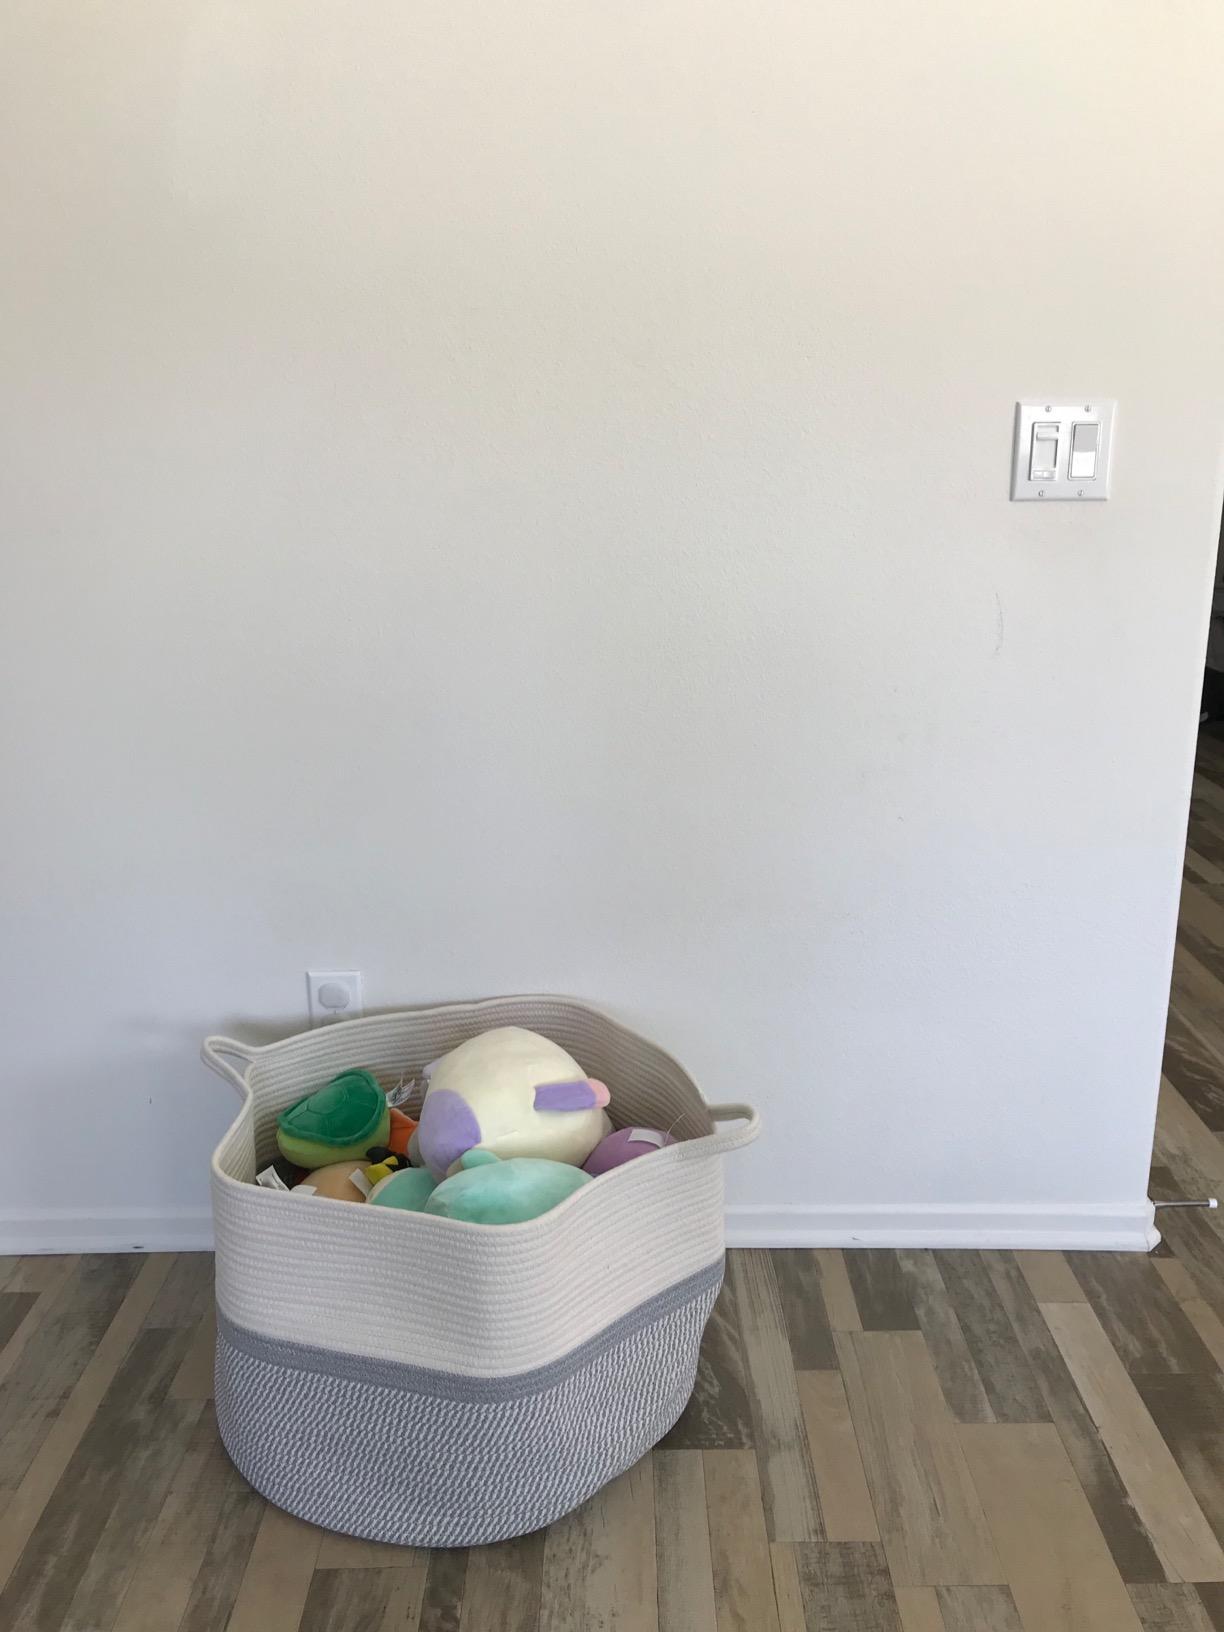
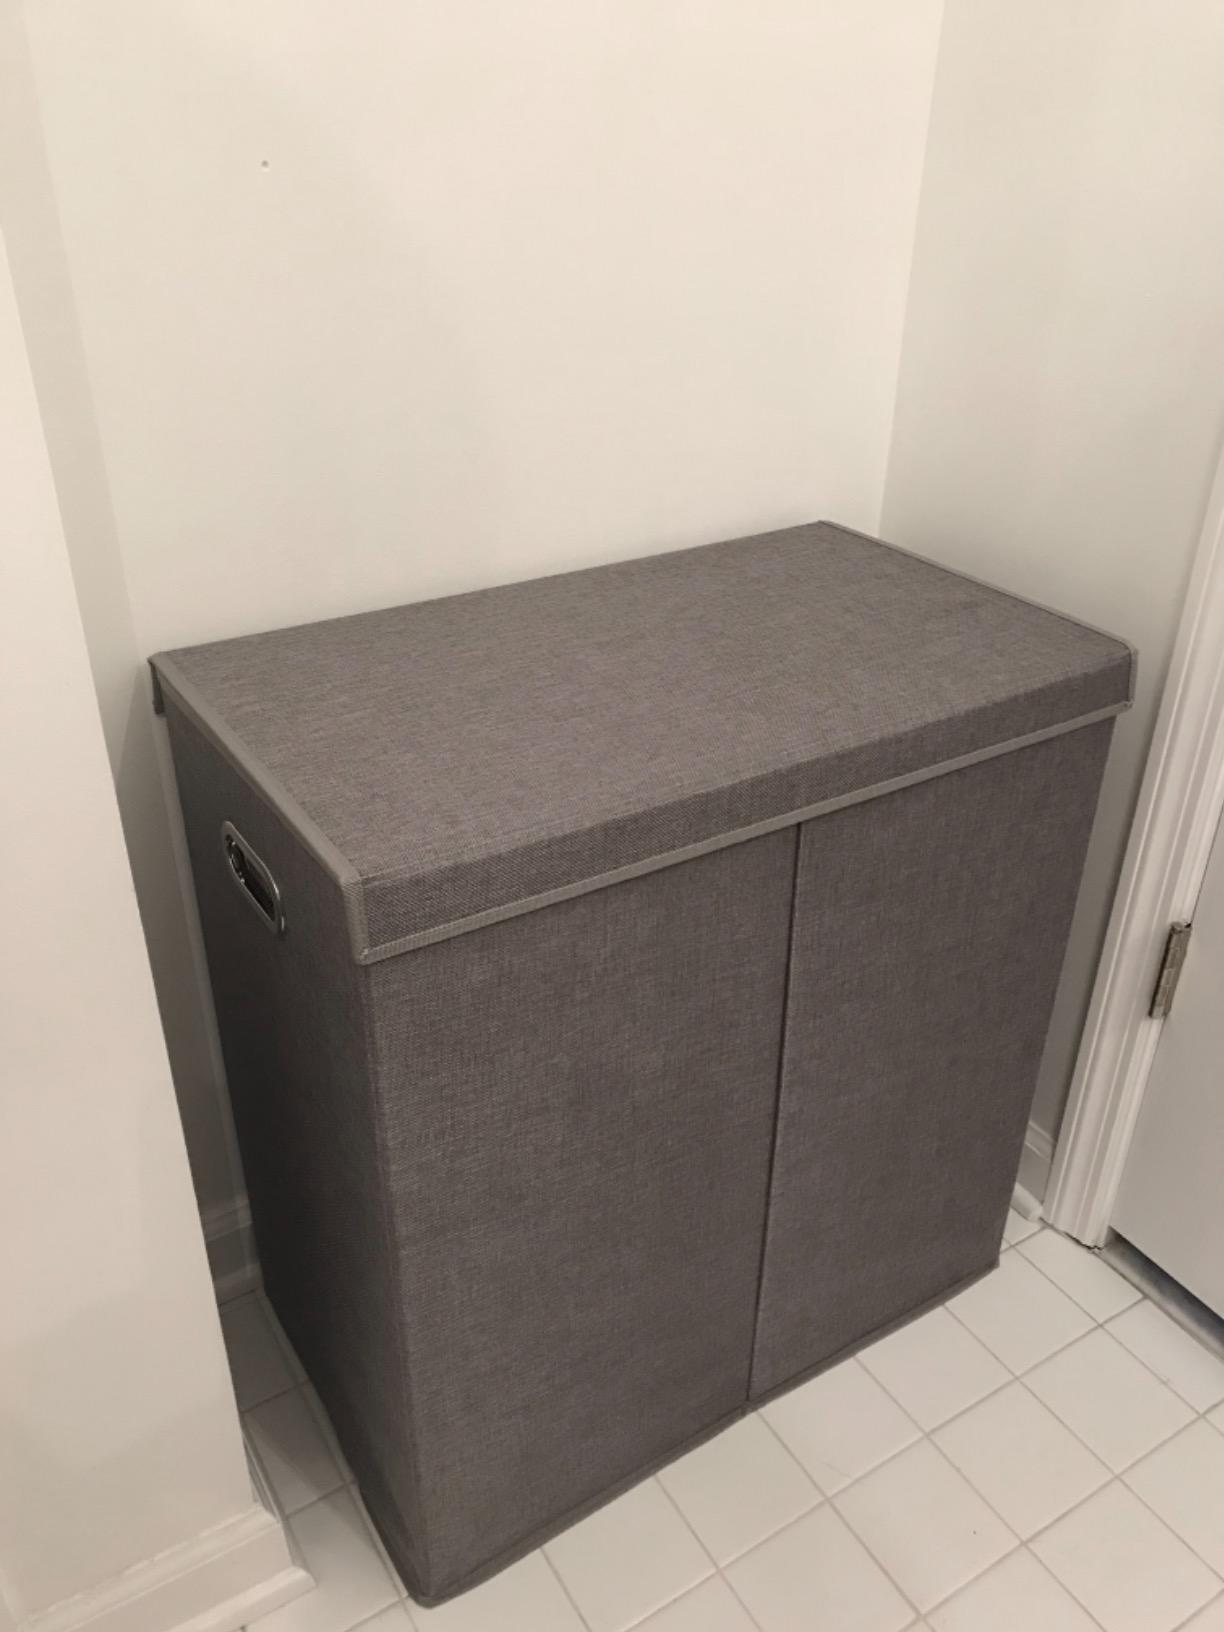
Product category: items_hamper
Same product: no